Chitta Ranjan Dutta

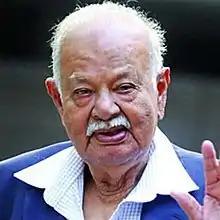

Chitta Ranjan Dutta BU (1 January 1929 – 26 August 2020), also known as C R Dutta, was a Bangladeshi military officer and war hero who served as two star officer of the Bangladesh Army. He was a key sector commander of the Mukti Bahini during the Bangladesh Liberation War. After independence, Dutta served as inaugural commander of 72nd Independent Brigade (later ameliorated as 66th Infantry Division) and in 1972, he was made as pioneer director-general of the Bangladesh Rifles (now known as Border Guards Bangladesh).